Grey-headed chickadee

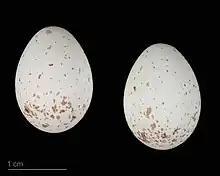
"Poecile cinctus lapponicus" - (MHNT)

The grey-headed chickadee or Siberian tit (Poecile cinctus) is a passerine bird in the tit family Paridae. It is a widespread resident breeder throughout subarctic Scandinavia and the northern Palearctic, and also into North America in Alaska and the far northwest of Canada. It is a conifer specialist. It is resident, and most birds do not migrate.